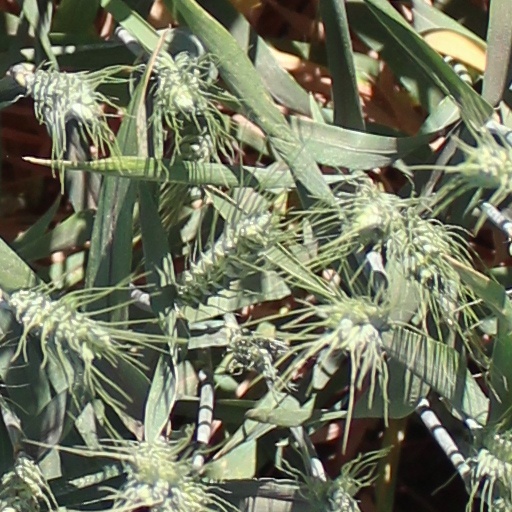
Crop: wheat